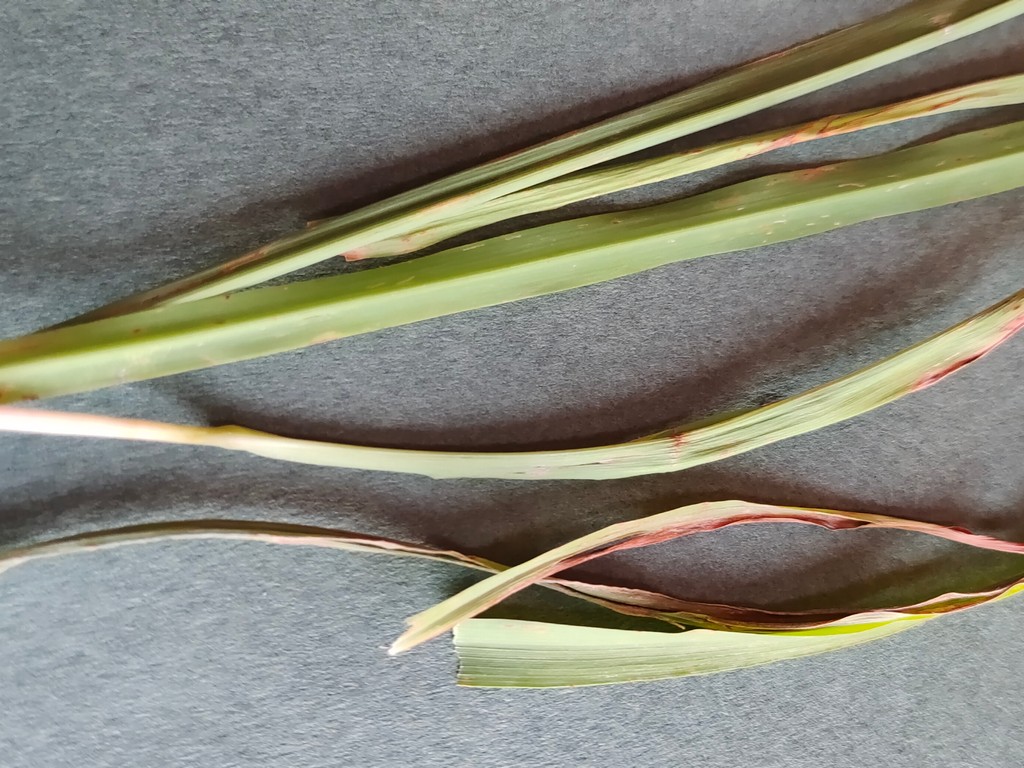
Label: Unhealthy